Amphibious vehicle

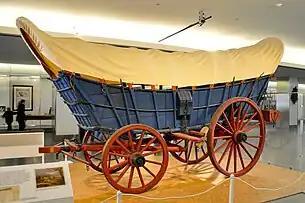
A conestoga wagon

Some of the earliest known amphibious vehicles were amphibious carriages, the invention of which is credited to the Neapolitan polymath Prince Raimondo di Sangro of Sansevero in July 1770 or earlier, or Samuel Bentham whose design of 1781 was built in June 1987.